RTÉ Raidió na Gaeltachta

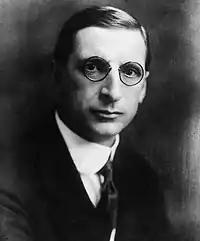
Éamon de Valera, Taoiseach and later President of Ireland, supported the idea of establishing a "Gaeltacht" radio station.

As the Irish language was valued as part of Irish national identity and a marker of the young state's independence, there were some broadcasts in the language such as "Nuacht" and "Tréimhseachán Teann" (shows with English equivalents), the latter written by Séamus Ó Néill and Ciarán Ó Nualláin (brother of Brian Ó Nualláin). These featured alongside focus on Gaelic games, Irish traditional music and Catholic religious programming as part of a general nation-building content focus. In the 1940s, there were shows which sought to proactively teach the language such as "Is Your Irish Rusty?" and "Listen and Learn". Irish-language programming suffered from a shortage of materials and for audience figures. In 1943, Taoiseach Éamon de Valera – whose wife Sinéad Ní Fhlannagáin was a keen "Conradh na Gaeilge" activist – promoted the idea of a "Gaeltacht" station again, but there was no breakthrough. By this time, 2RN had become "Radio Éireann" and still only had one channel, with limited broadcasting hours, often in competition for listeners with BBC Radio and Radio Luxembourg.